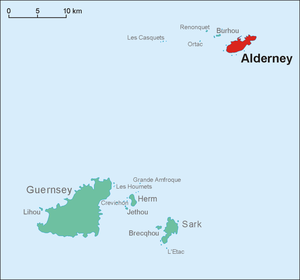
Aurigny est une des îles Anglo-Normandes. Elle fait partie du bailliage de Guernesey. Elle mesure 5 km de long et 3 km de large, ce qui en fait, par son étendue, la troisième île de l'archipel.